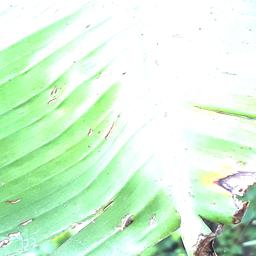
Label: POTASSIUM DEFICIENCY